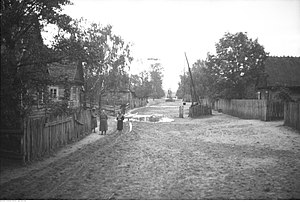
Shtetl
Gade i shtetl i Polen i 1936
Shtetl eller sjtetl var betegnelse på en lille by, stor "landsby" eller bydel, hvor størstedelen af indbyggerne var jøder. Disse små byer, store "landsbyer" eller bydele fandtes i Central- og Østeuropa før holocaust.